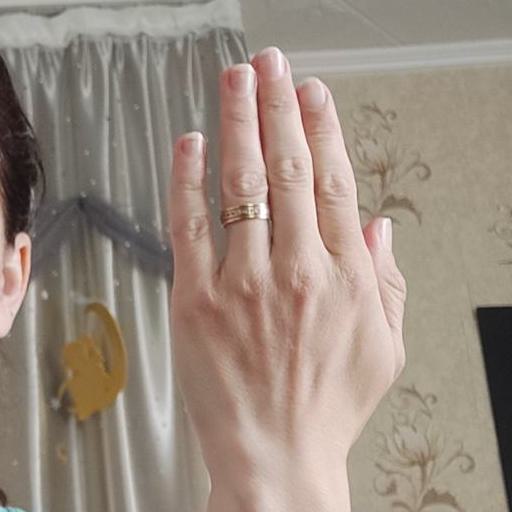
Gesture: stop_inverted